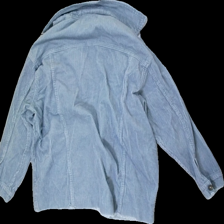
View: back
Type: Jacket
Category: Ladies
Brand: Zara
Colors: Blue
Material: 100% Cotton
Cut: Loose
Size: XS
Season: All
Stains: Major
Price range: <50
Recommended usage: Recycle